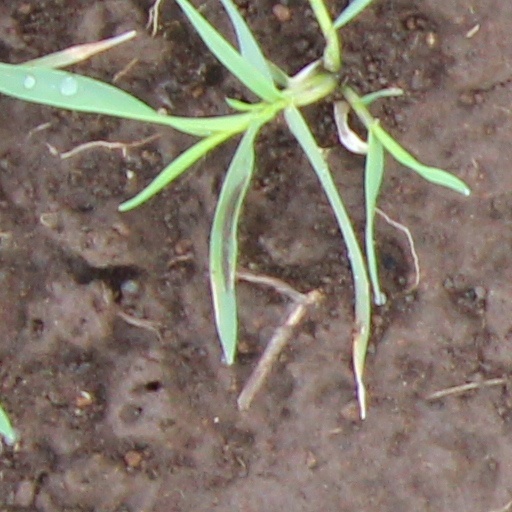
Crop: wheat